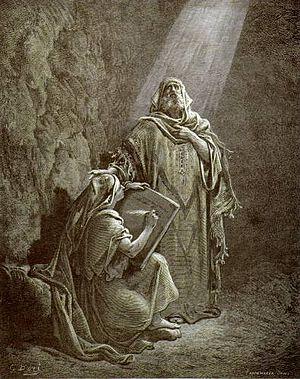
Gravure sur l'Ancien Testament
Le livre de Jérémie est un livre du Tanakh et de l'Ancien Testament, écrit selon la tradition juive et chrétienne par le prophète Jérémie.